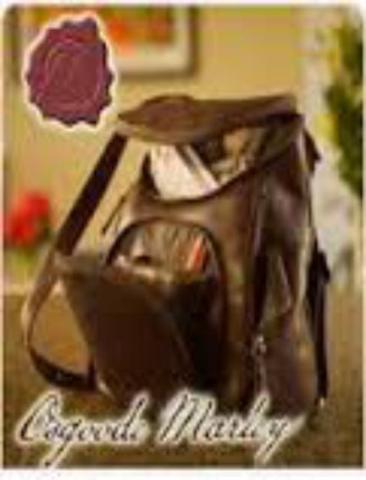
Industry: Clothes